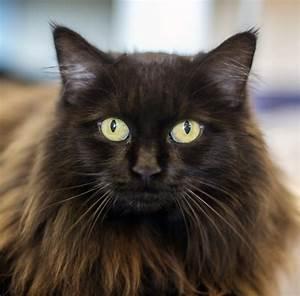
cat